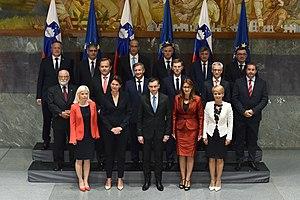
Le gouvernement Šarec est le gouvernement de la république de Slovénie entre le 13 septembre 2018 et le 13 mars 2020, durant la 8ᵉ législature de l'Assemblée nationale.